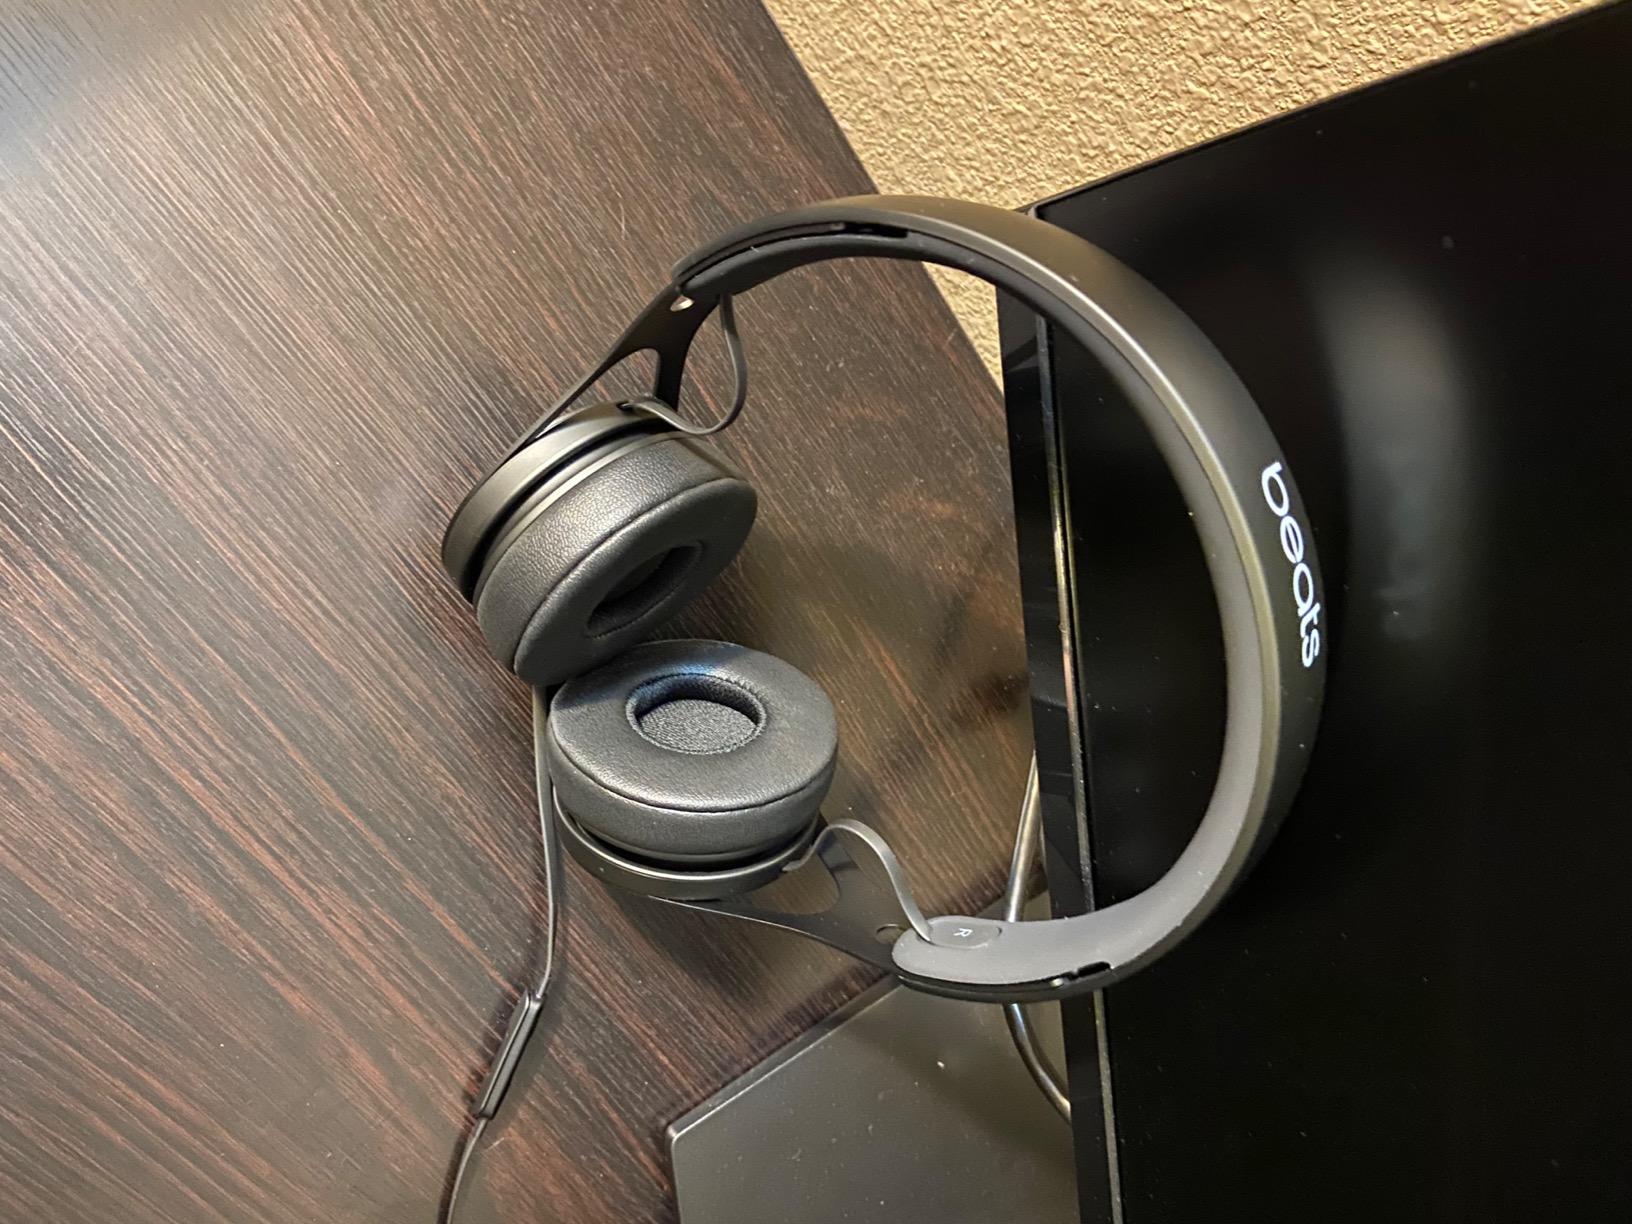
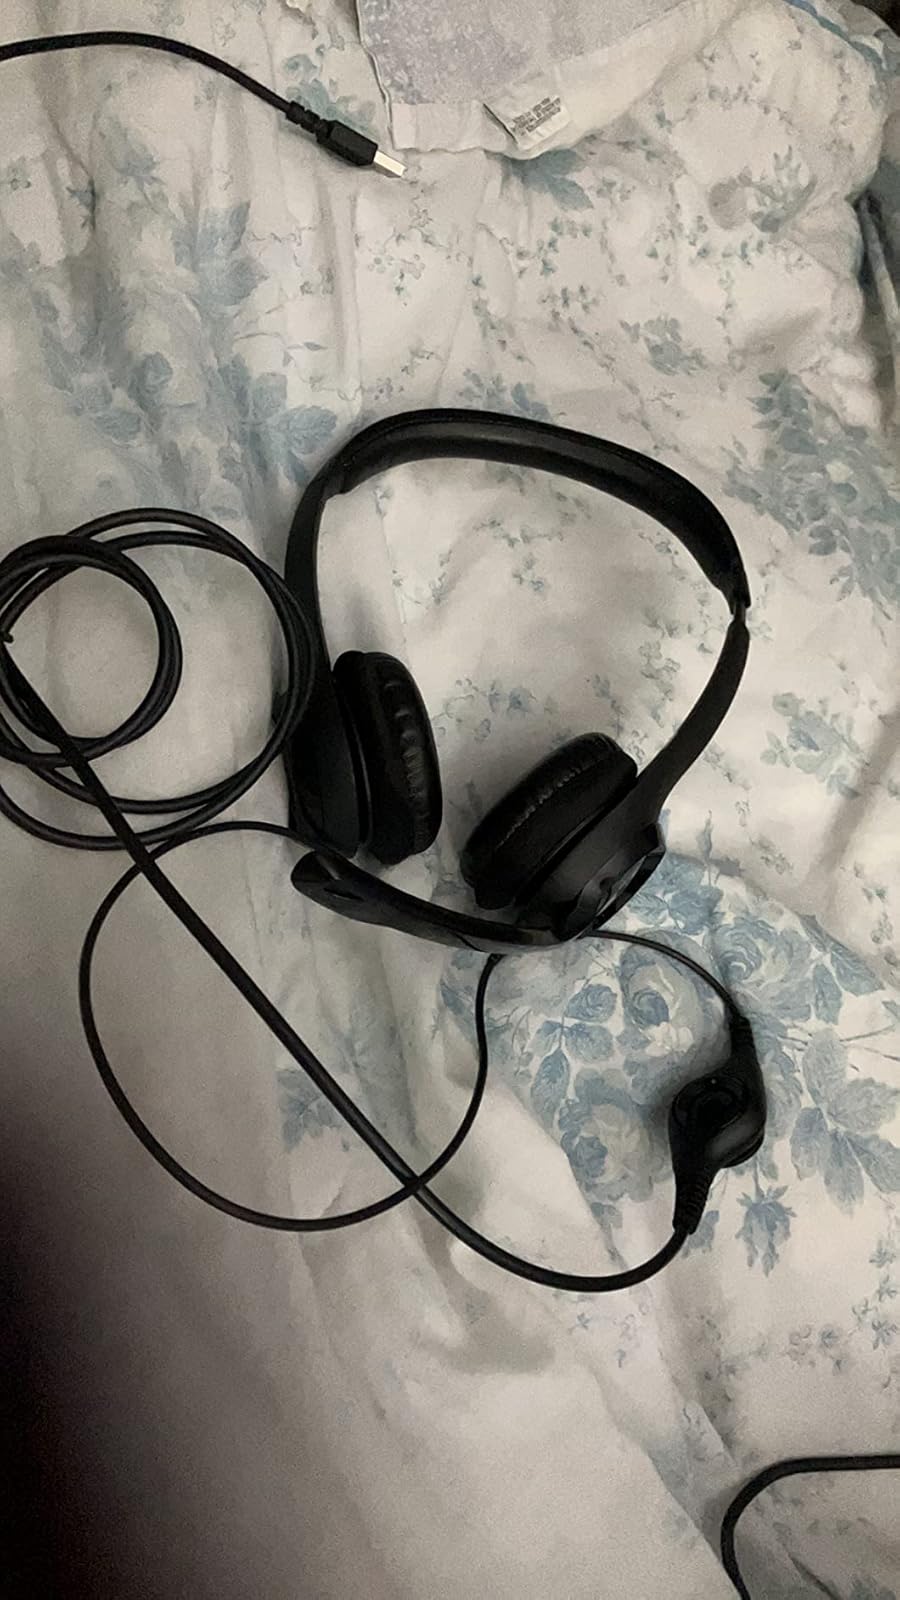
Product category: headphones
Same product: no